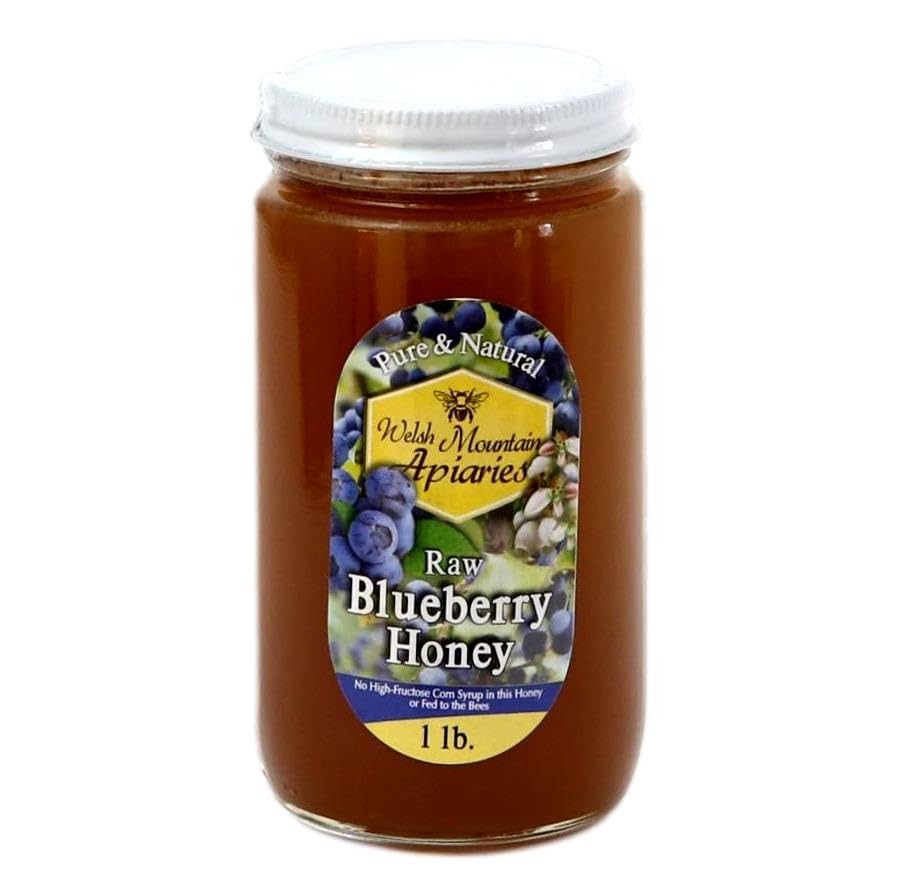
Item Name: Kauffman Orchards Blueberry Blossom Honey by Welsh Mountain Apiaries, Raw and Unfiltered, Wild Foraged Honey, 16 Ounce Jar (Pack of 3)
Bullet Point 1: Raw Blueberry Blossom Honey Wild-Foraged from Blueberry Bushes in Maine.
Bullet Point 2: Blueberry Blossom Honey is High in Natural Antioxidants.
Bullet Point 3: Raw, Fresh and Unfiltered Honey; Pollen Gathered from Non-GMO and Pesticide-Free Sources.
Bullet Point 4: Blueberry Blossom Honey Features a Rich Flavor With Hints of Berry.
Bullet Point 5: Unlike Many Commercial Beekeepers, No High Fructose Corn Syrup is Fed to Our Bees, Ever!
Product Description: Welsh Mountain Apiaries is a small Mennonite family-owned business in Eastern Pennsylvania. Welsh Mountain Apiaries specialize in wild forage beekeeping and do not put their hives of bees near GMO crops. They work hard to ensure their honey is free from pesticides and GMO pollen. With great attention to detail, Welsh Mountain Apiaries keep their hives on organic farms, forests and wild meadowsallowing them to harvest and bottle local raw honey that is fresh, unfiltered and ultimately highly beneficial to your health. Although it is common amongst large beekeepers, Welsh Mountain does not feed their bees high fructose corn syrup. And they keep their bees healthy by controlling mites without the use of chemicals. While it requires a lot of extra effort, instead of relying on pollination services, they consistently move their hives to locations that maximize wild forage opportunities. This Blueberry Blossom Raw Honey is foraged from wild Maine blueberry bushes during blueberry blossom season in June. Raw Honey foraged from blueberry blossoms is high in natural antioxidants. Blueberry blossom honey features a delicious rich flavor with hints of berry. Note: Raw honey may crystallize. To reliquify, place jar in hot water. Caution: Do not feed honey to infants under one year of age!
Value: nan
Unit: None

Price: 57.99